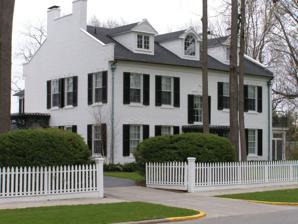
Building: Col. Isaac C. Elston House
Country: United States of America
Year built: 1882
Historic house in Indiana, United States United States historic place Col. Isaac C. Elston House U.S. National Register of Historic Places U.S. Historic district Contributing property Elston House Show map of Indiana Show map of the United States Location 400 E. Pike St., Crawfordsville, Indiana Coordinates 40°2′26″N 86°53′40″W / 40.04056°N 86.89444°W / 40.04056; -86.89444 Area 1.4 acres (0.57 ha) Built 1882 ( 1882 ) Architectural style Stick/Eastlake, Eastern Stick NRHP reference No. 82000025 Added to NRHP April 15, 1982 The Maj. Isaac C. Elston House , also known as Elston Homestead , is a historic home located at Crawfordsville , Montgomery County, Indiana , United States. It was the home of Maj. Isaac Compton Elston , who fought in the War of 1812 and the Black Hawk War .  When he was 39, he moved to Indiana and became a frontier merchant, banker and financier.  The Home was given to Wabash College by his grandson, Isaac Compton Elston, Jr. (1873-1964) and is now used as the President's home. It was listed on the National Register of Historic Places in 1982. It is located in the Elston Grove Historic District . References